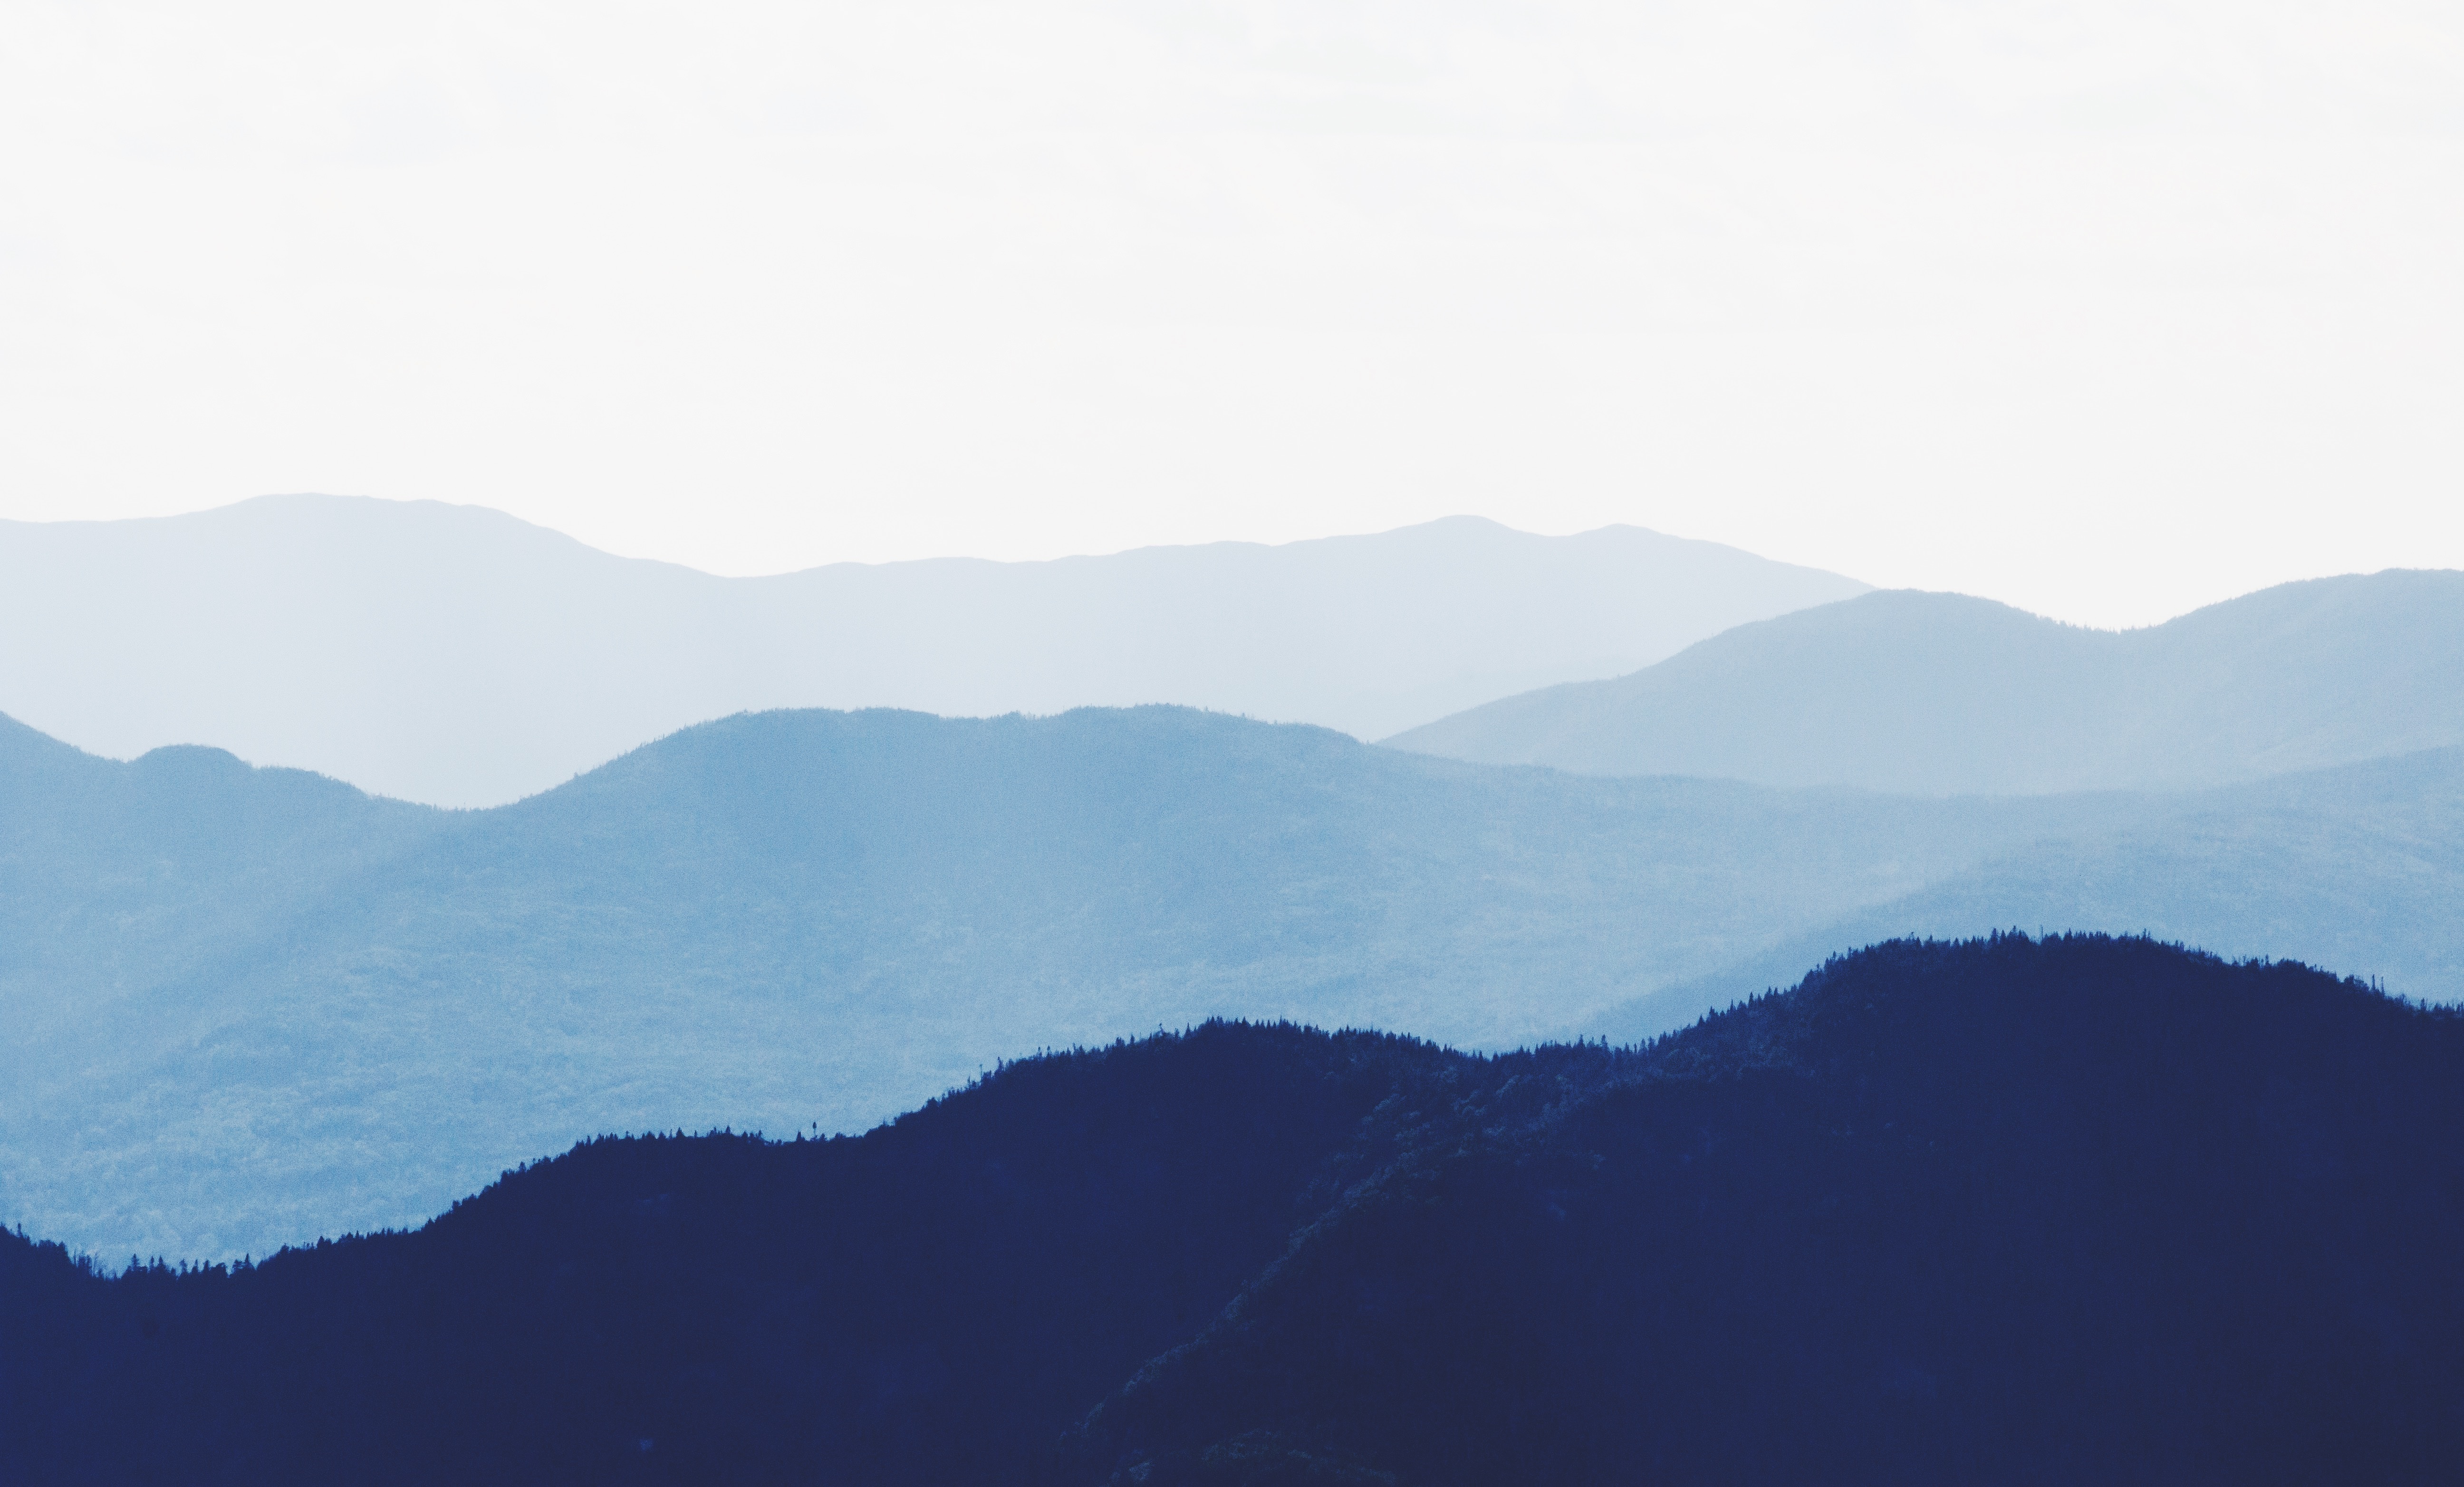
mountain, cloud, morning, hill, dawn, mountain range, ridge, summit, plateau, fell, landform, geographical feature, atmospheric phenomenon, mountainous landforms